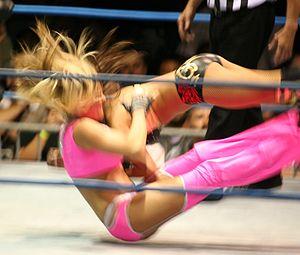
Jamie Szantyr, est une catcheuse américaine connue pour son travail à la Total Nonstop Action Wrestling sous le nom de Velvet Sky.